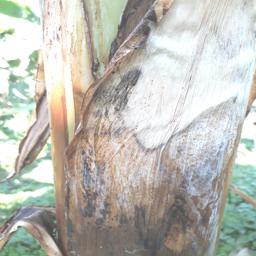
Label: BACTERIAL SOFT ROT